Charlton Athletic F.C.

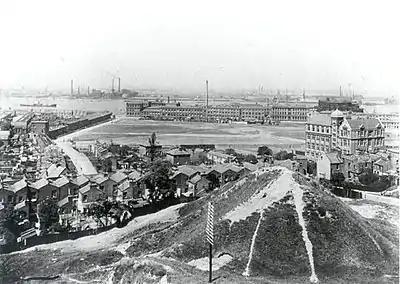
One of Charlton's early grounds, Siemens Meadow

The club's first ground was Siemens Meadow (1905–1907), a patch of rough ground by the River Thames, over-shadowed by the Siemens Brothers Telegraph Works. Then followed Woolwich Common (1907–1908), Pound Park (1908–1913), and Angerstein Lane (1913–1915). After the end of the First World War, a chalk quarry known as the Swamps was identified as Charlton's new ground and, in the summer of 1919, work began to create the level playing area and remove debris from the site.